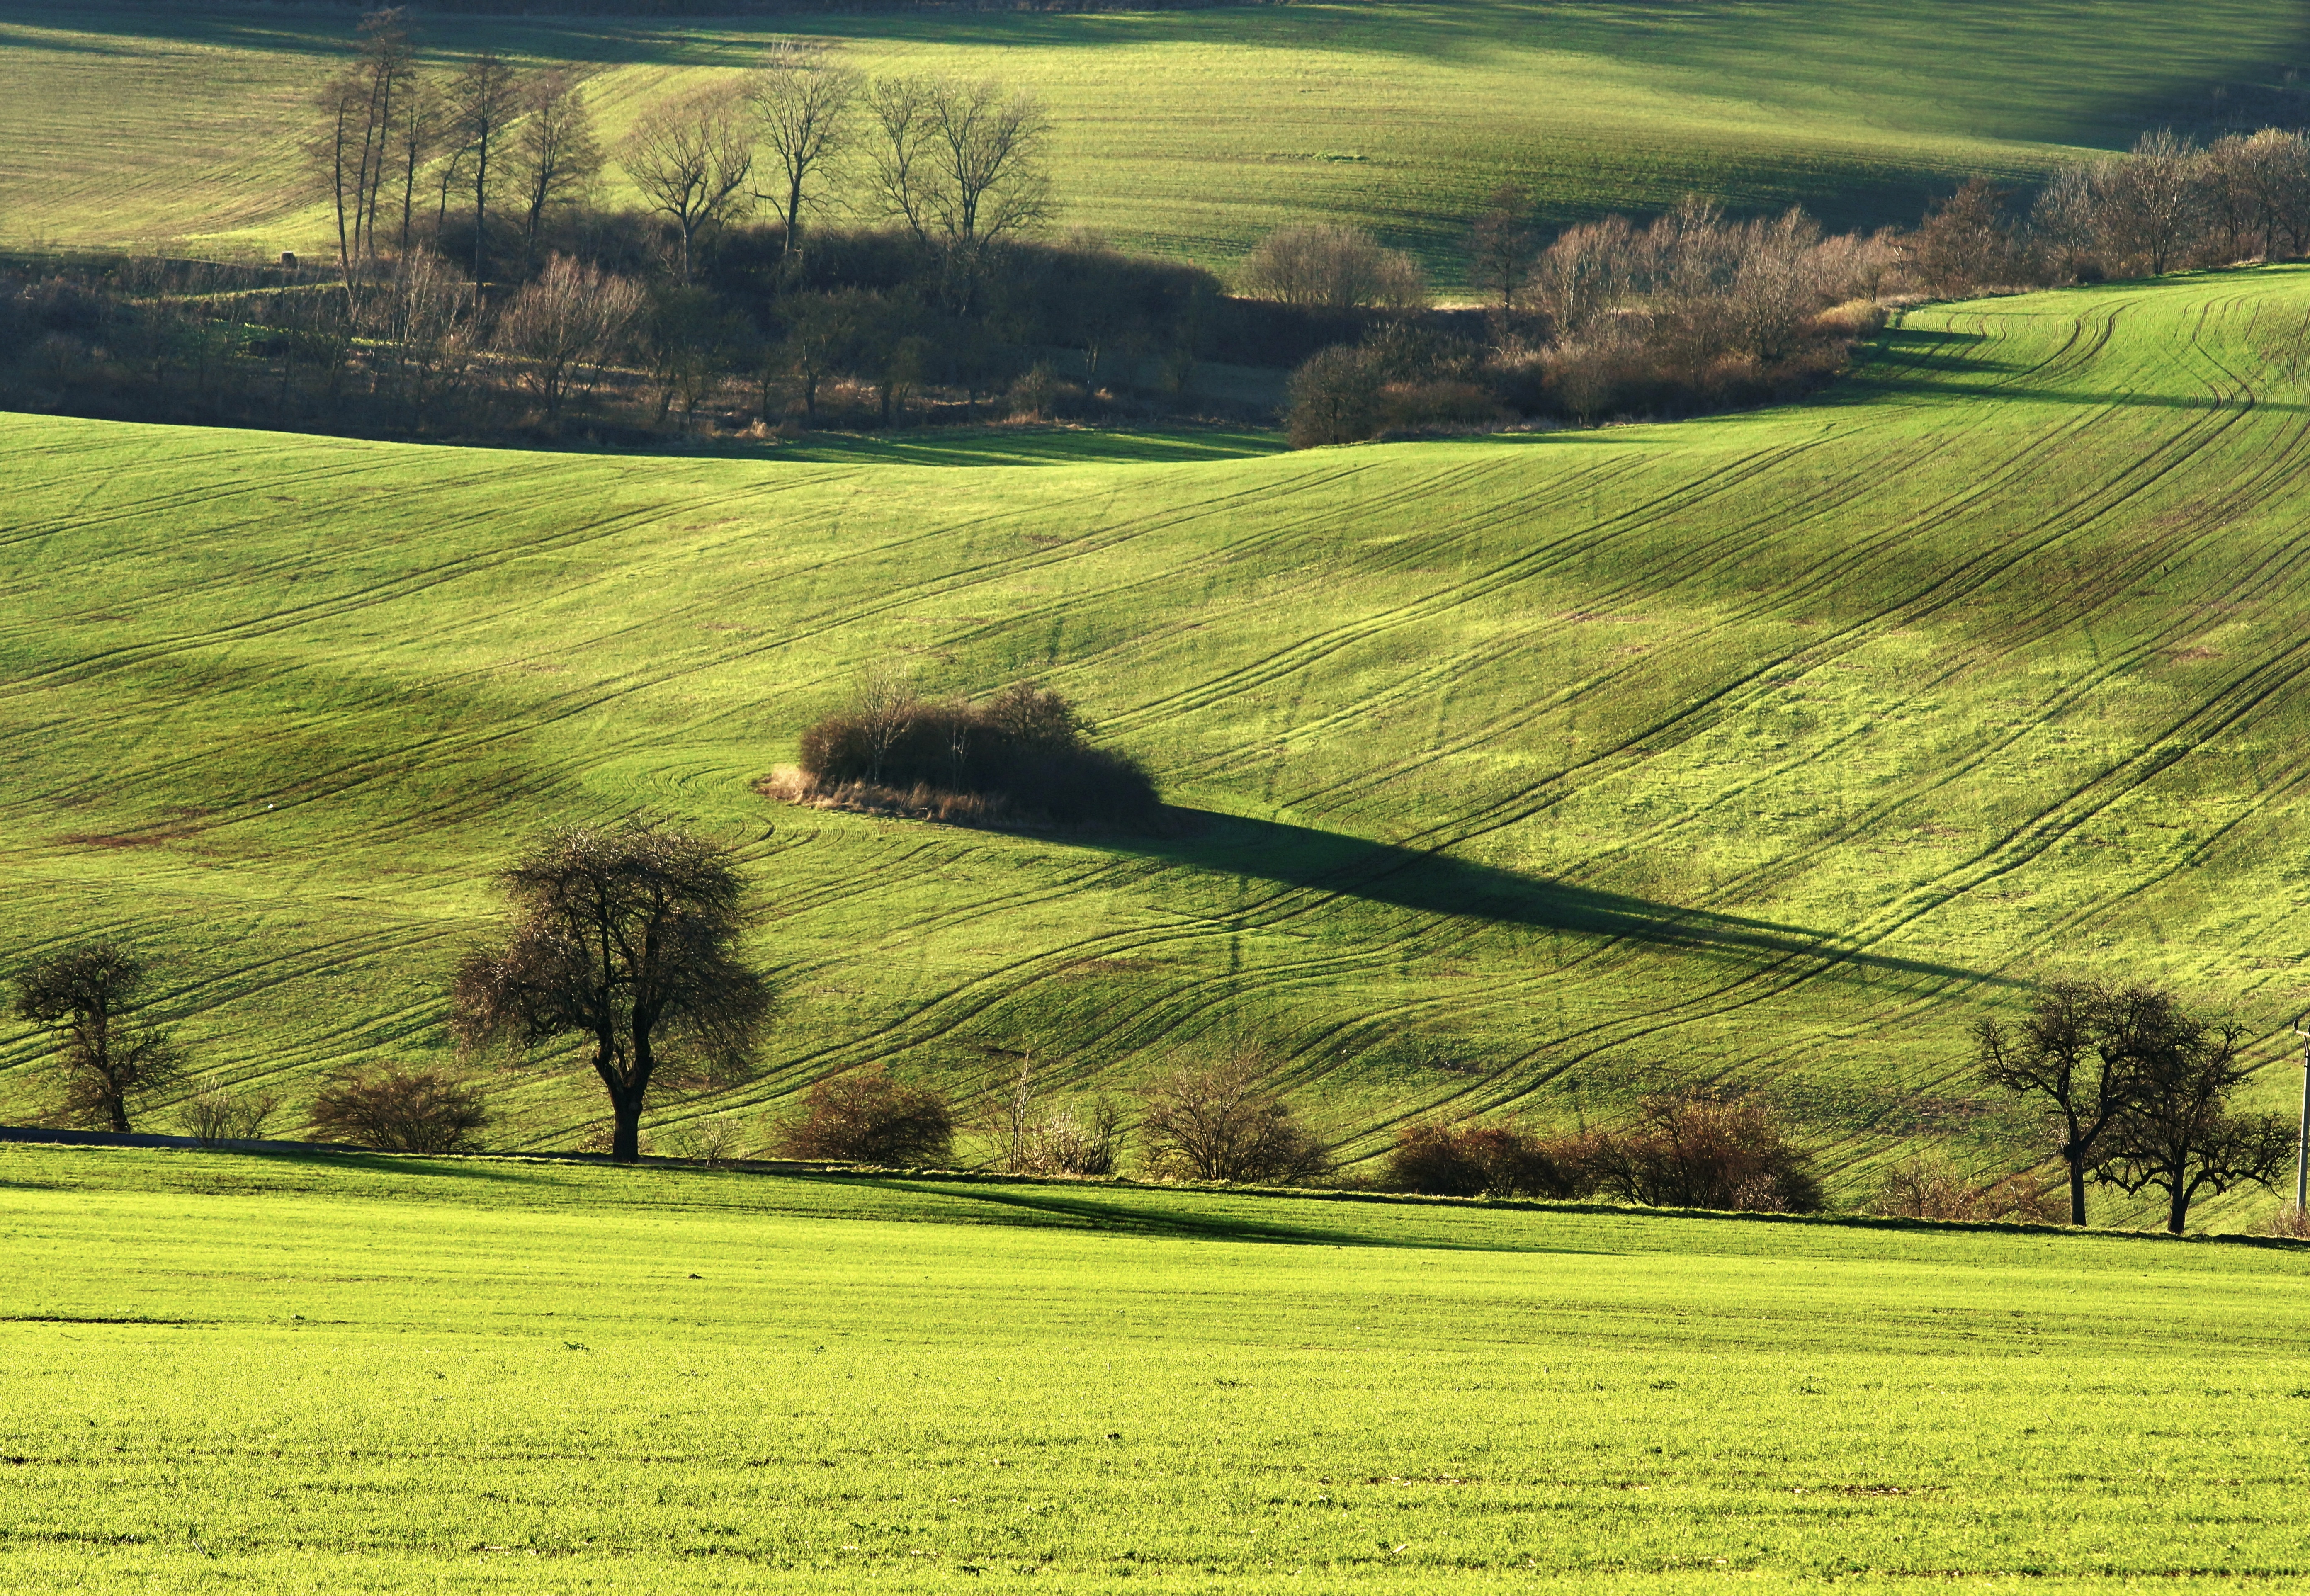
landscape, grass, field, farm, meadow, prairie, hill, view, valley, green, crop, pasture, agriculture, plain, rapeseed, trees, grassland, plantation, plateau, habitat, rural area, paddy field, geographical feature, grass family